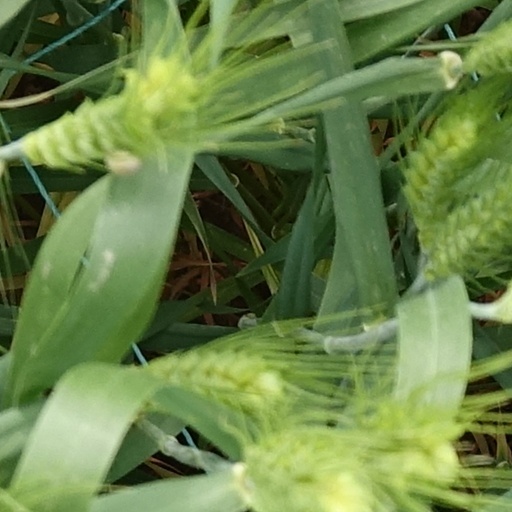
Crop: wheat